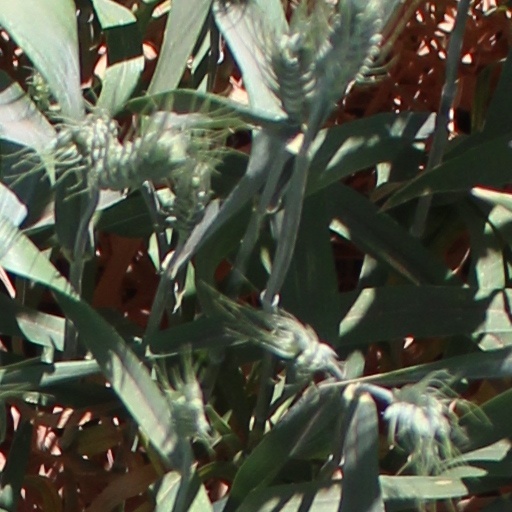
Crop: wheat